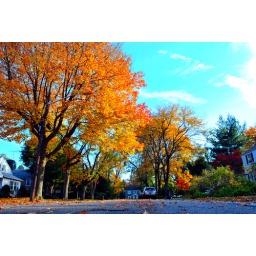
right around the corner of my house shot with me laying on the ground in the middle of the road